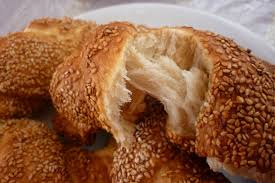
Yemek: simit